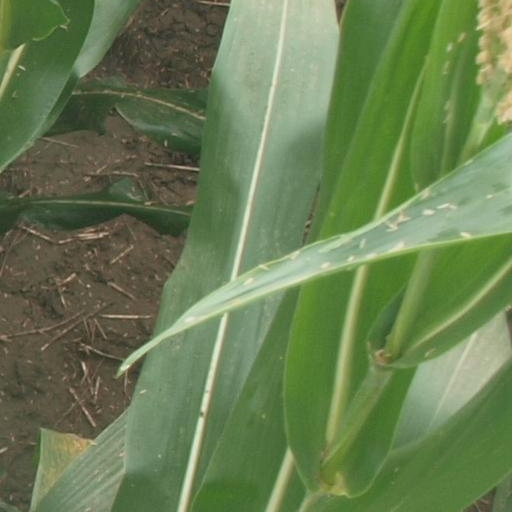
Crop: maize; corn